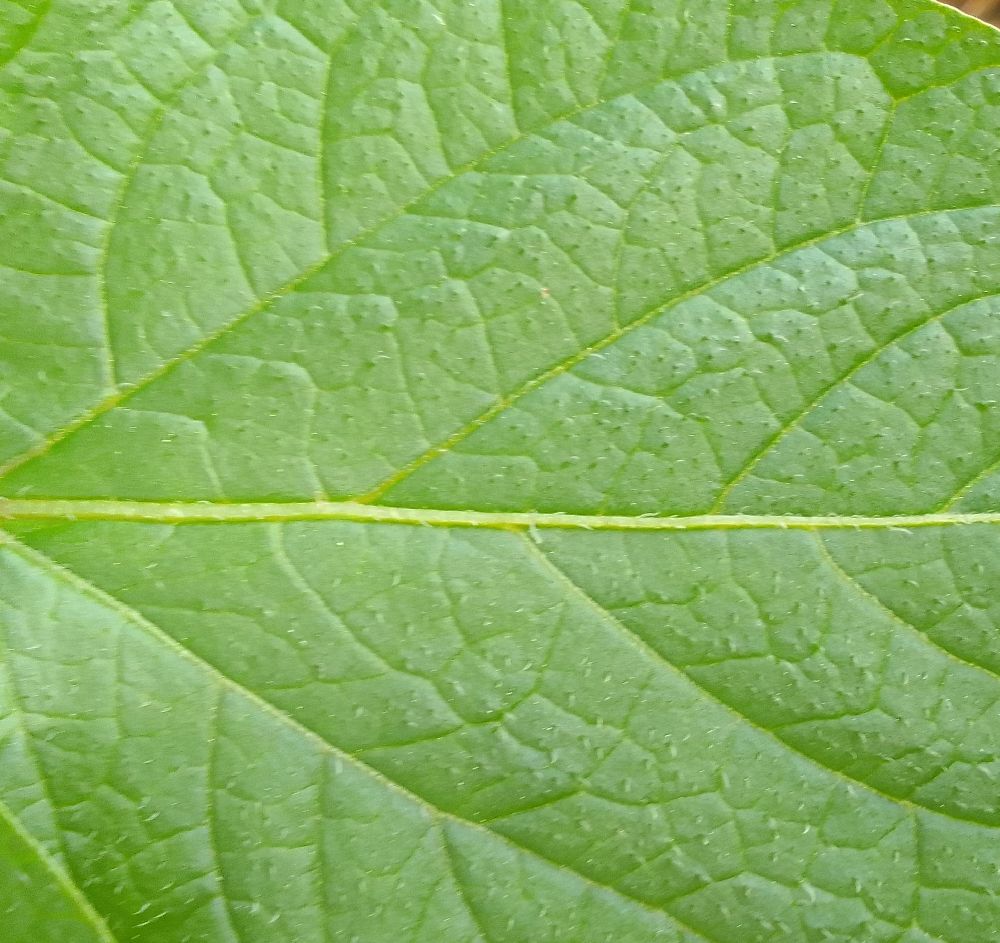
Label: Healthy